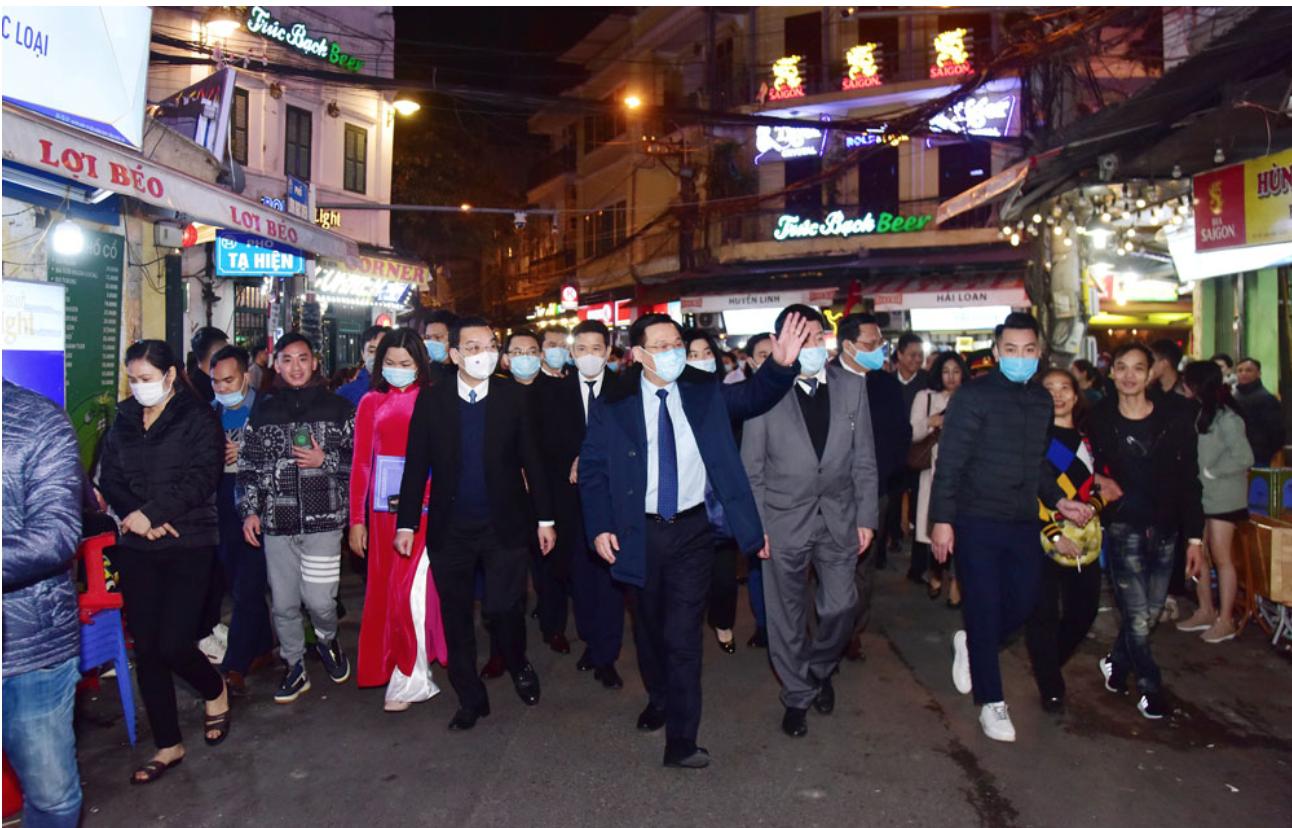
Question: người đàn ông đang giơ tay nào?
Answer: người đàn ông đang giơ tay trái